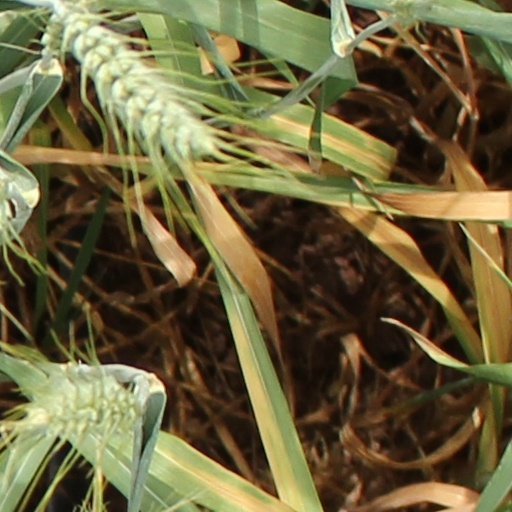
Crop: wheat